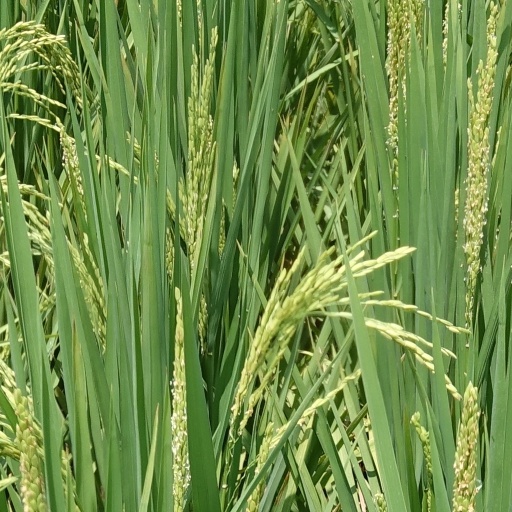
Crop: rice